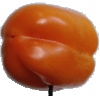
Label: Pepper Orange 1